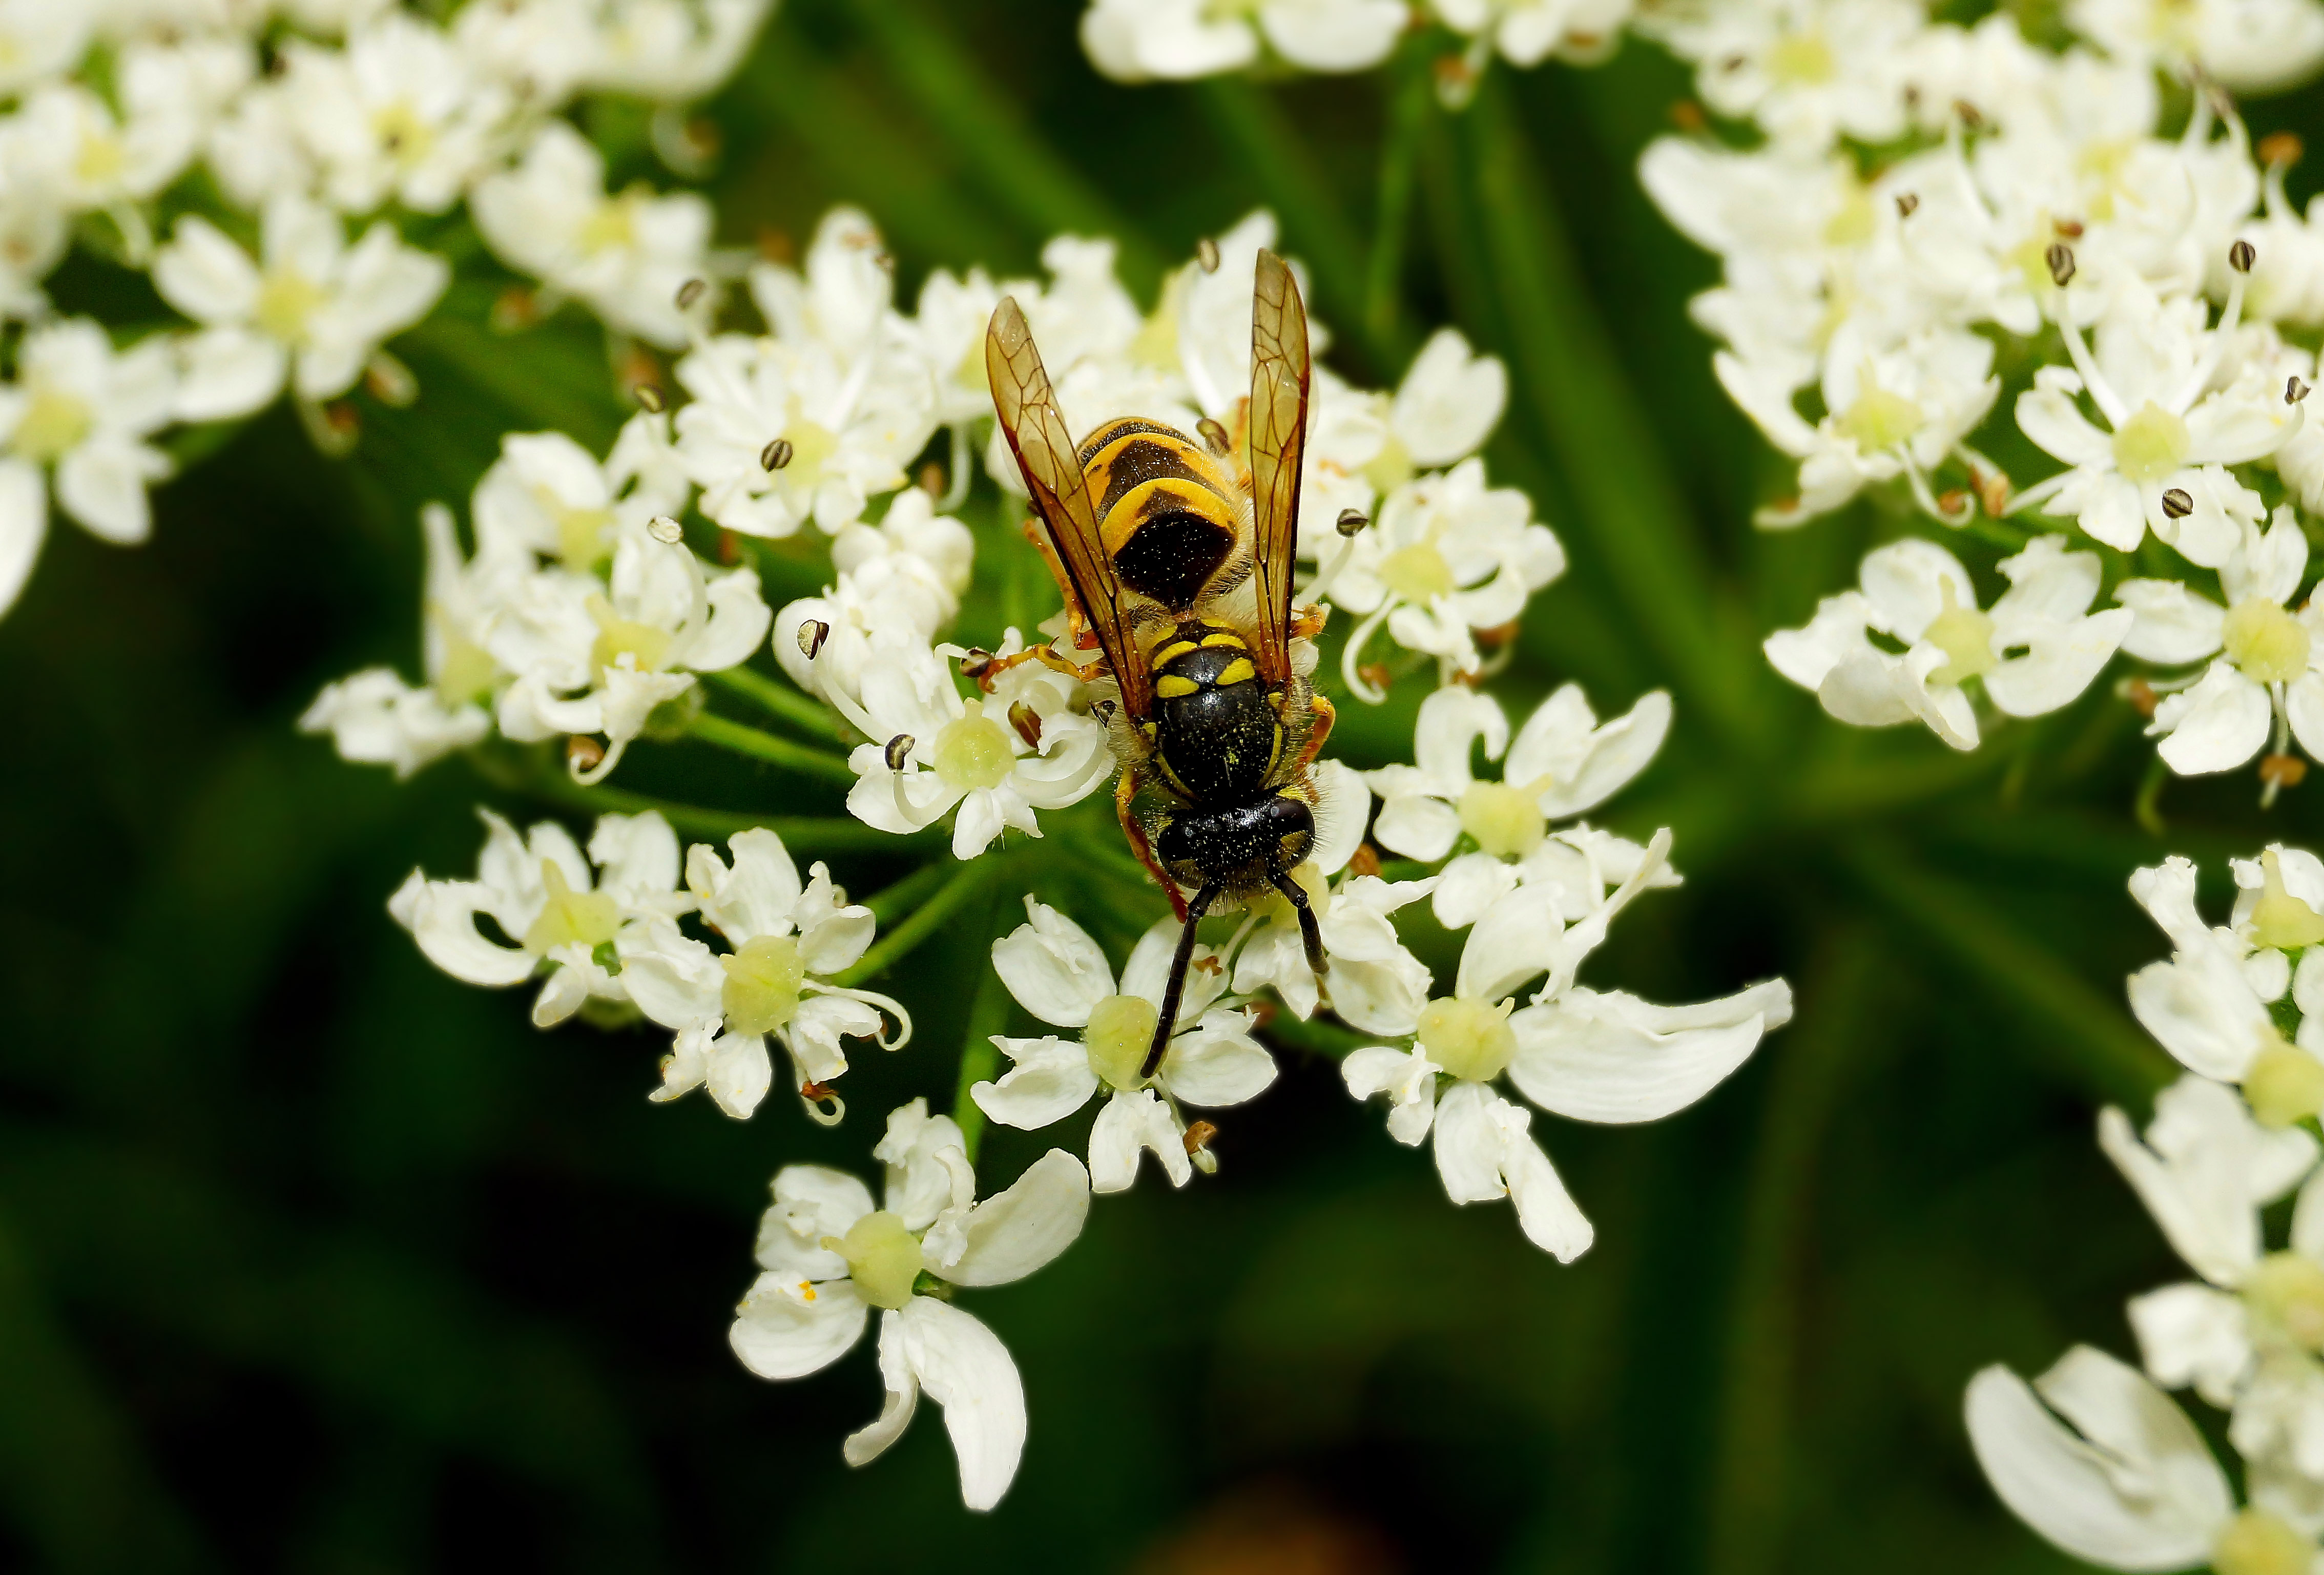
nature, blossom, plant, flower, photo, herb, produce, insect, macro, botany, flora, invertebrate, wildflower, animals, shrub, bee, naturaleza, a77, nectar, g, ggl1, gaby1, xovesphoto, animales, gphoto, gabrielcorua, xelodegalicia, sonya77v, sonyslta77v, macro photography, flowering plant, honey bee, land plant, membrane winged insect